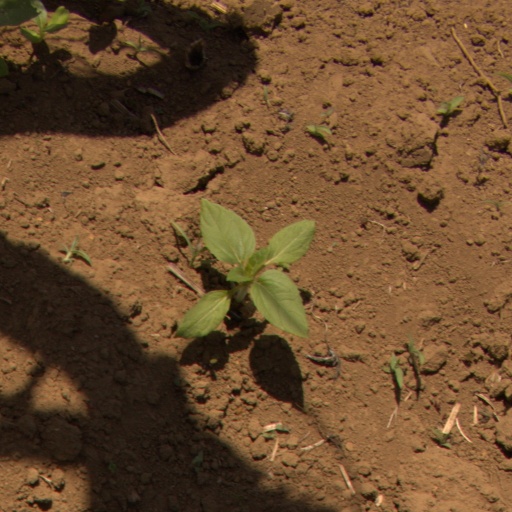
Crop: Jerusalem artichoke